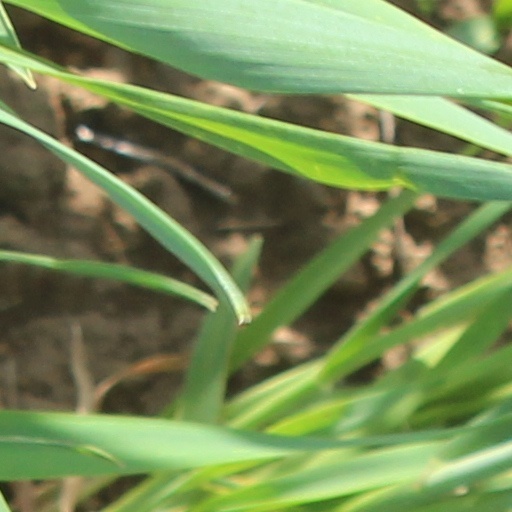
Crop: wheat